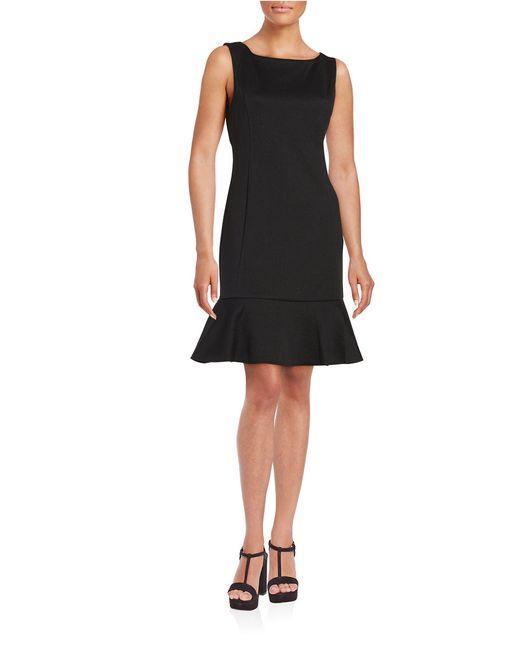
schlichtes schwarzes Minikleid für Mädchen